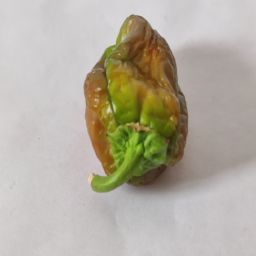
Crop: Bell Pepper
Quality: Old